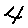
Label: 4